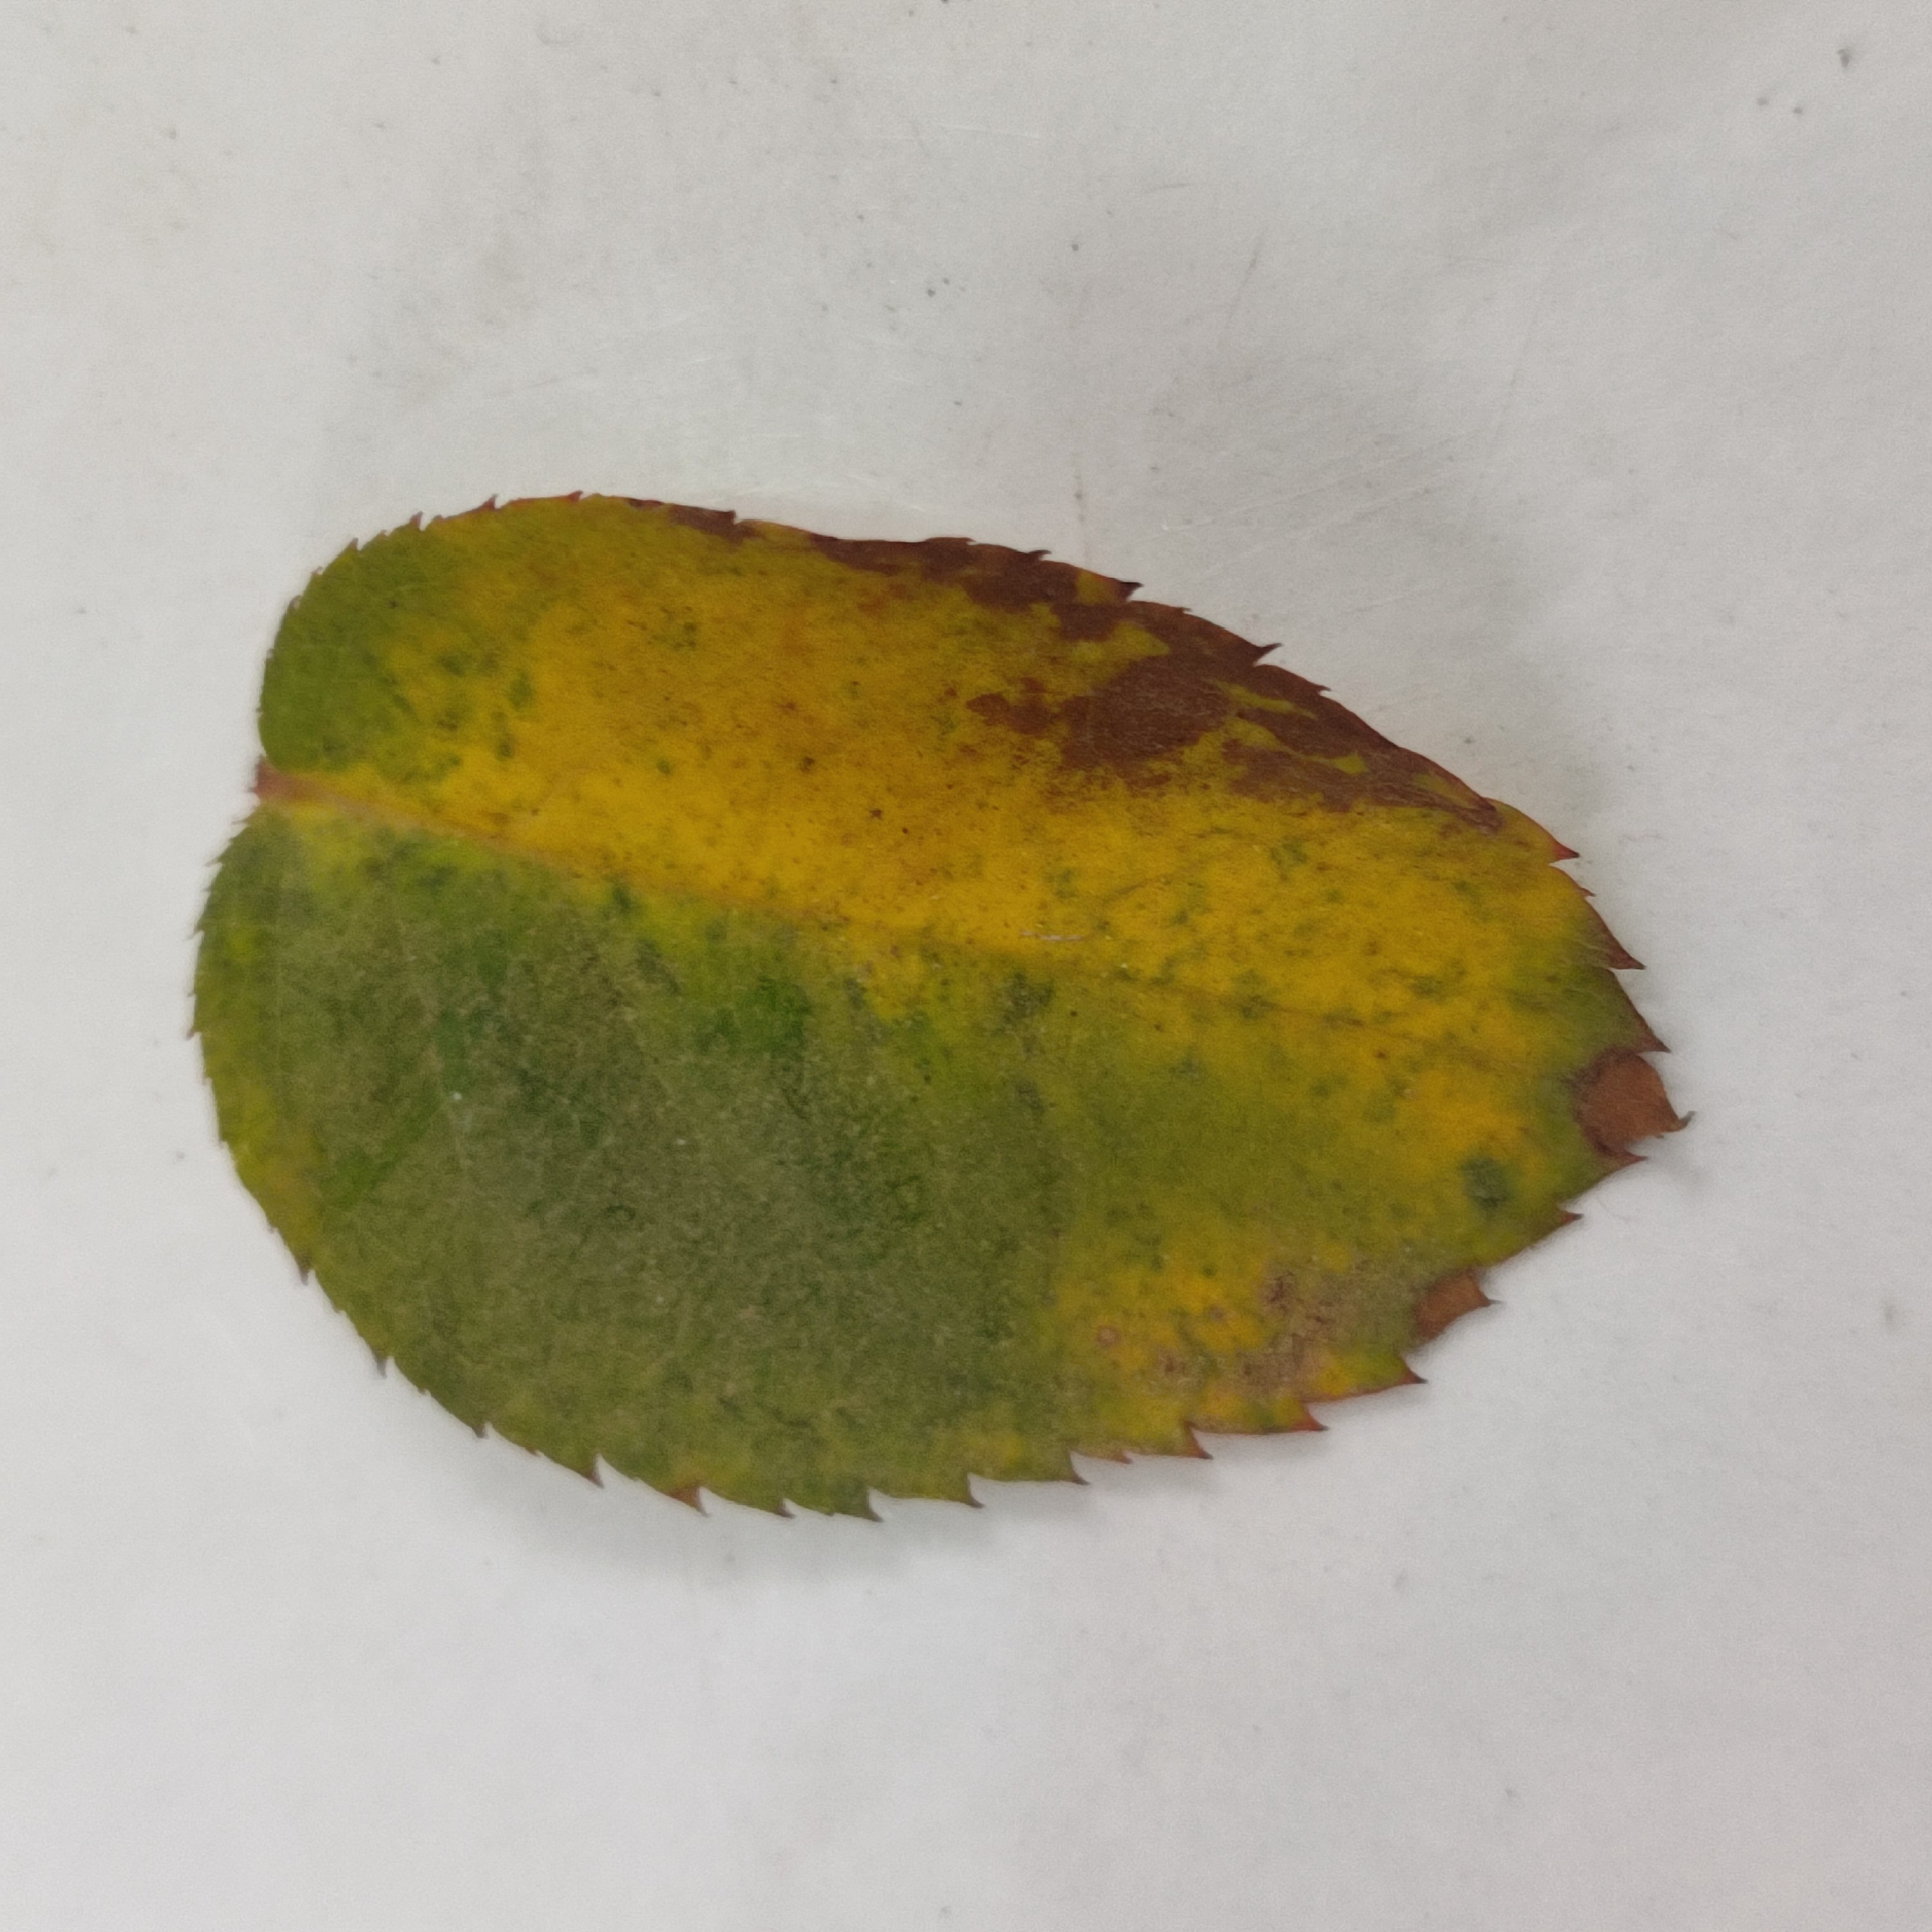
Label: Black Spot